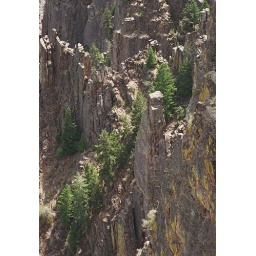
black canyon zoomed in on painted wall formation